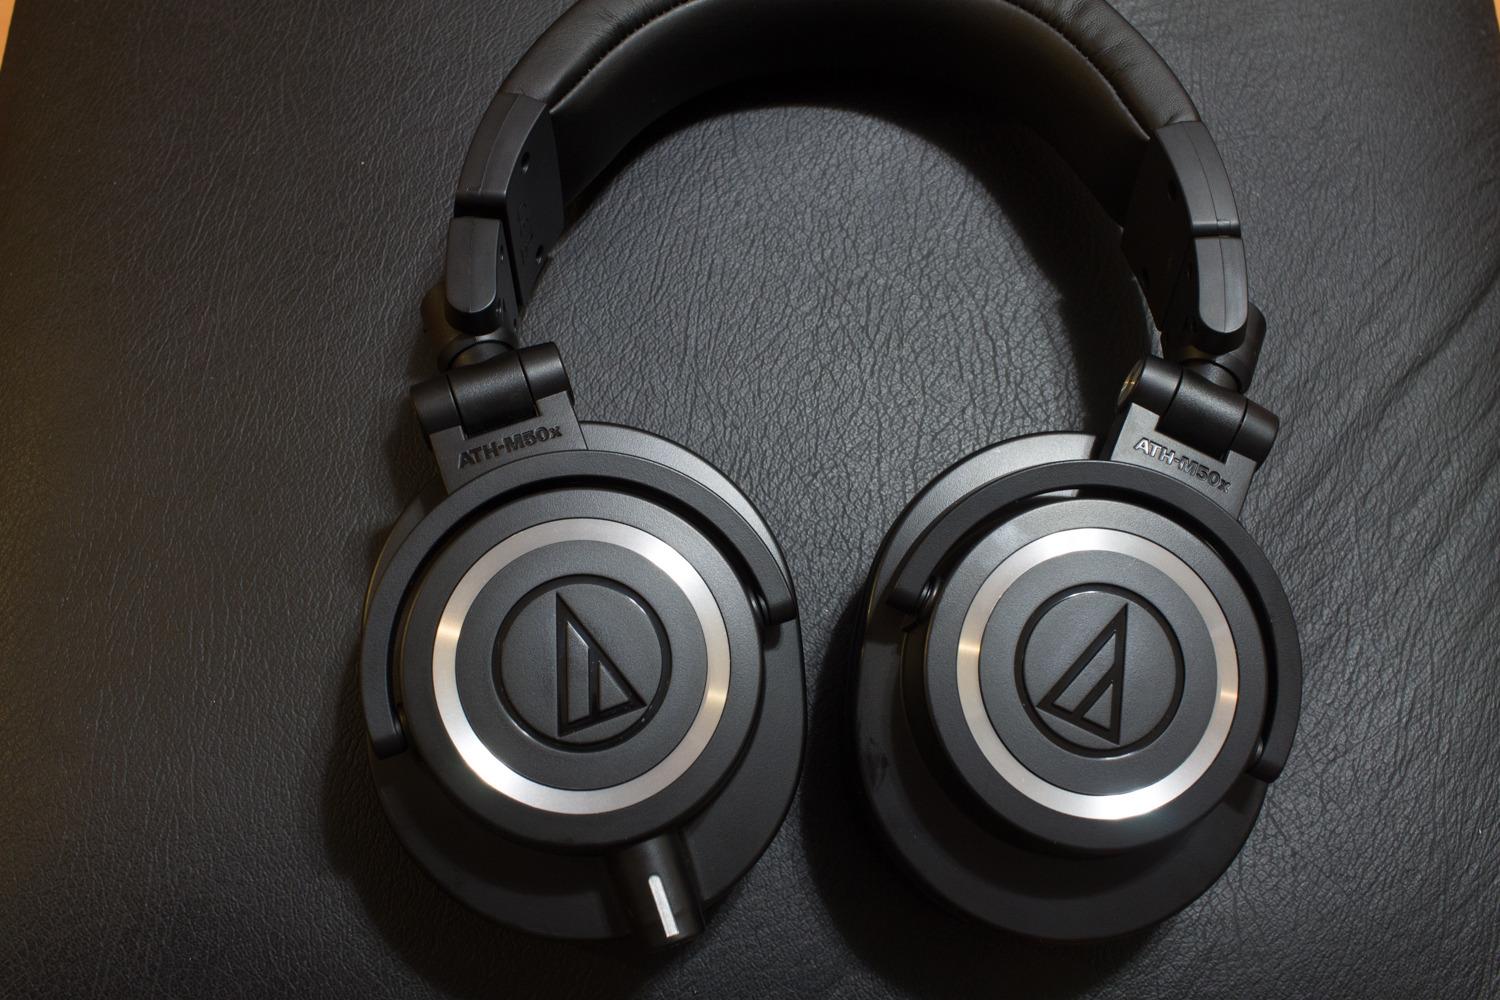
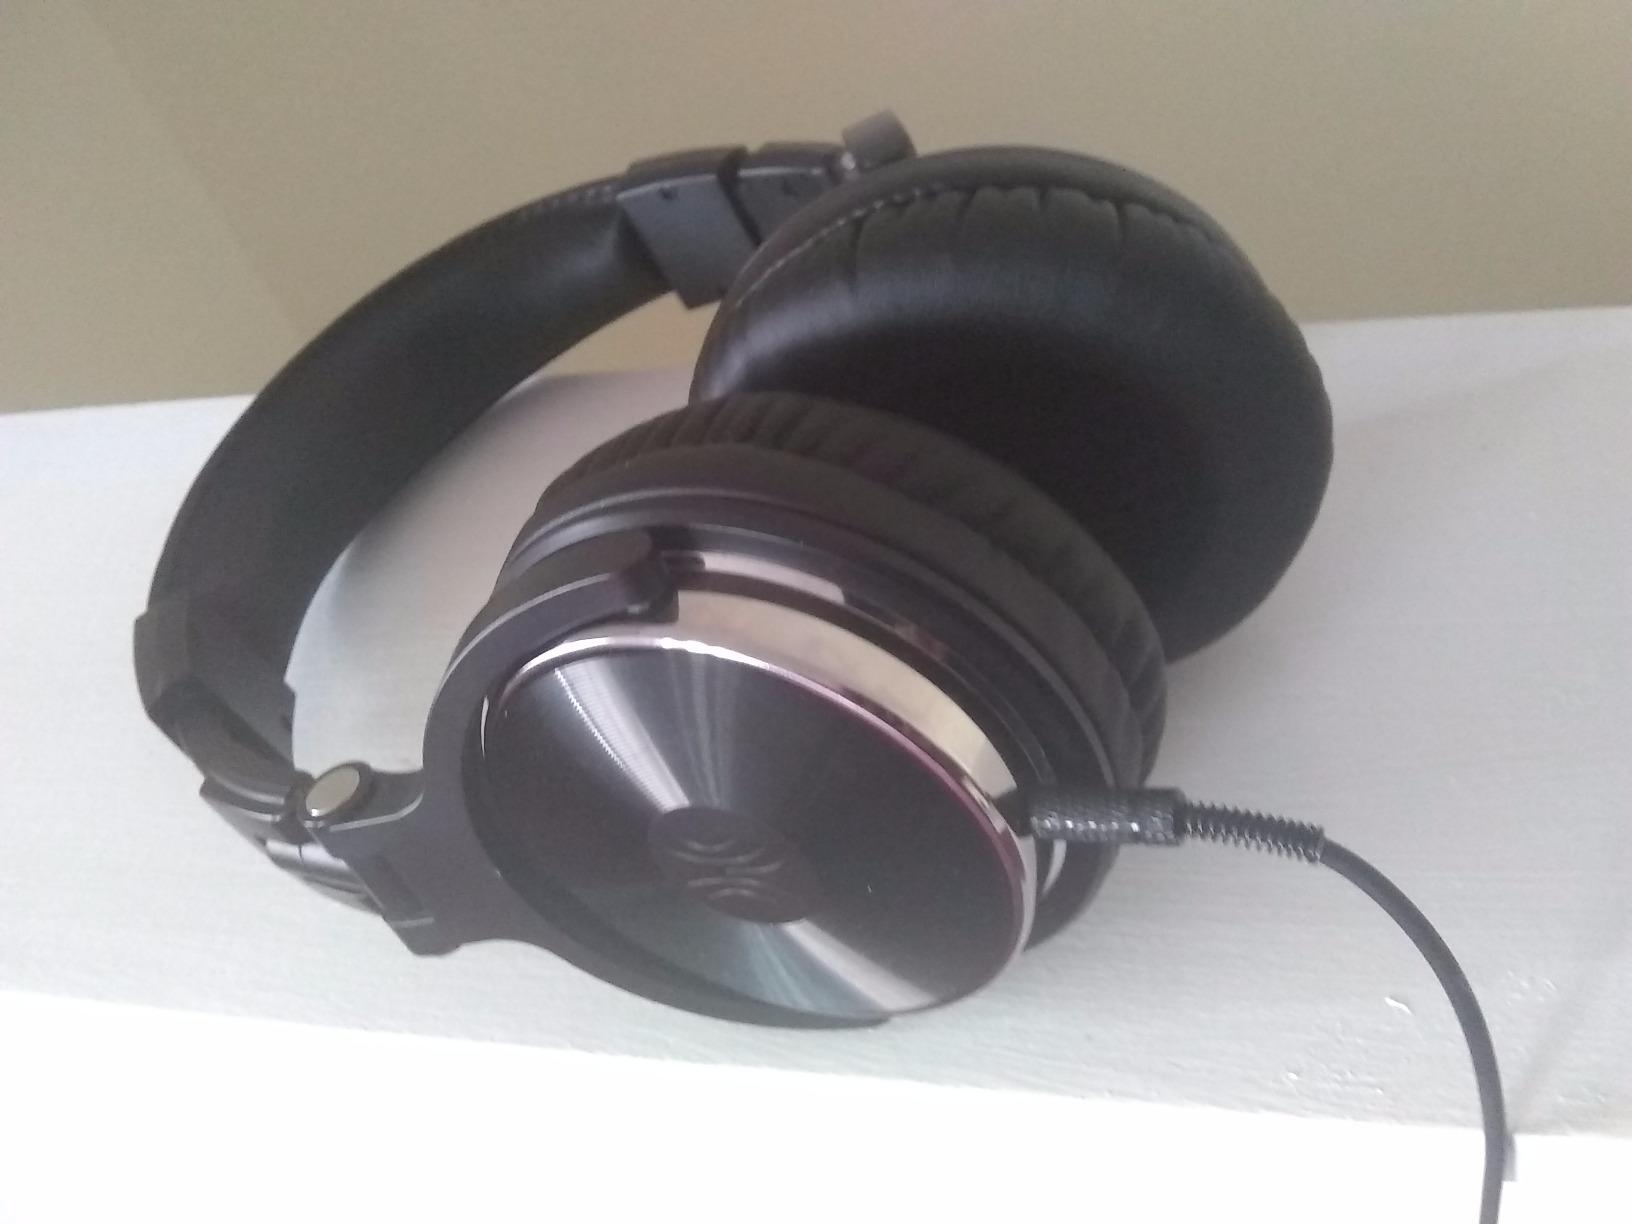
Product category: headphones
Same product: no